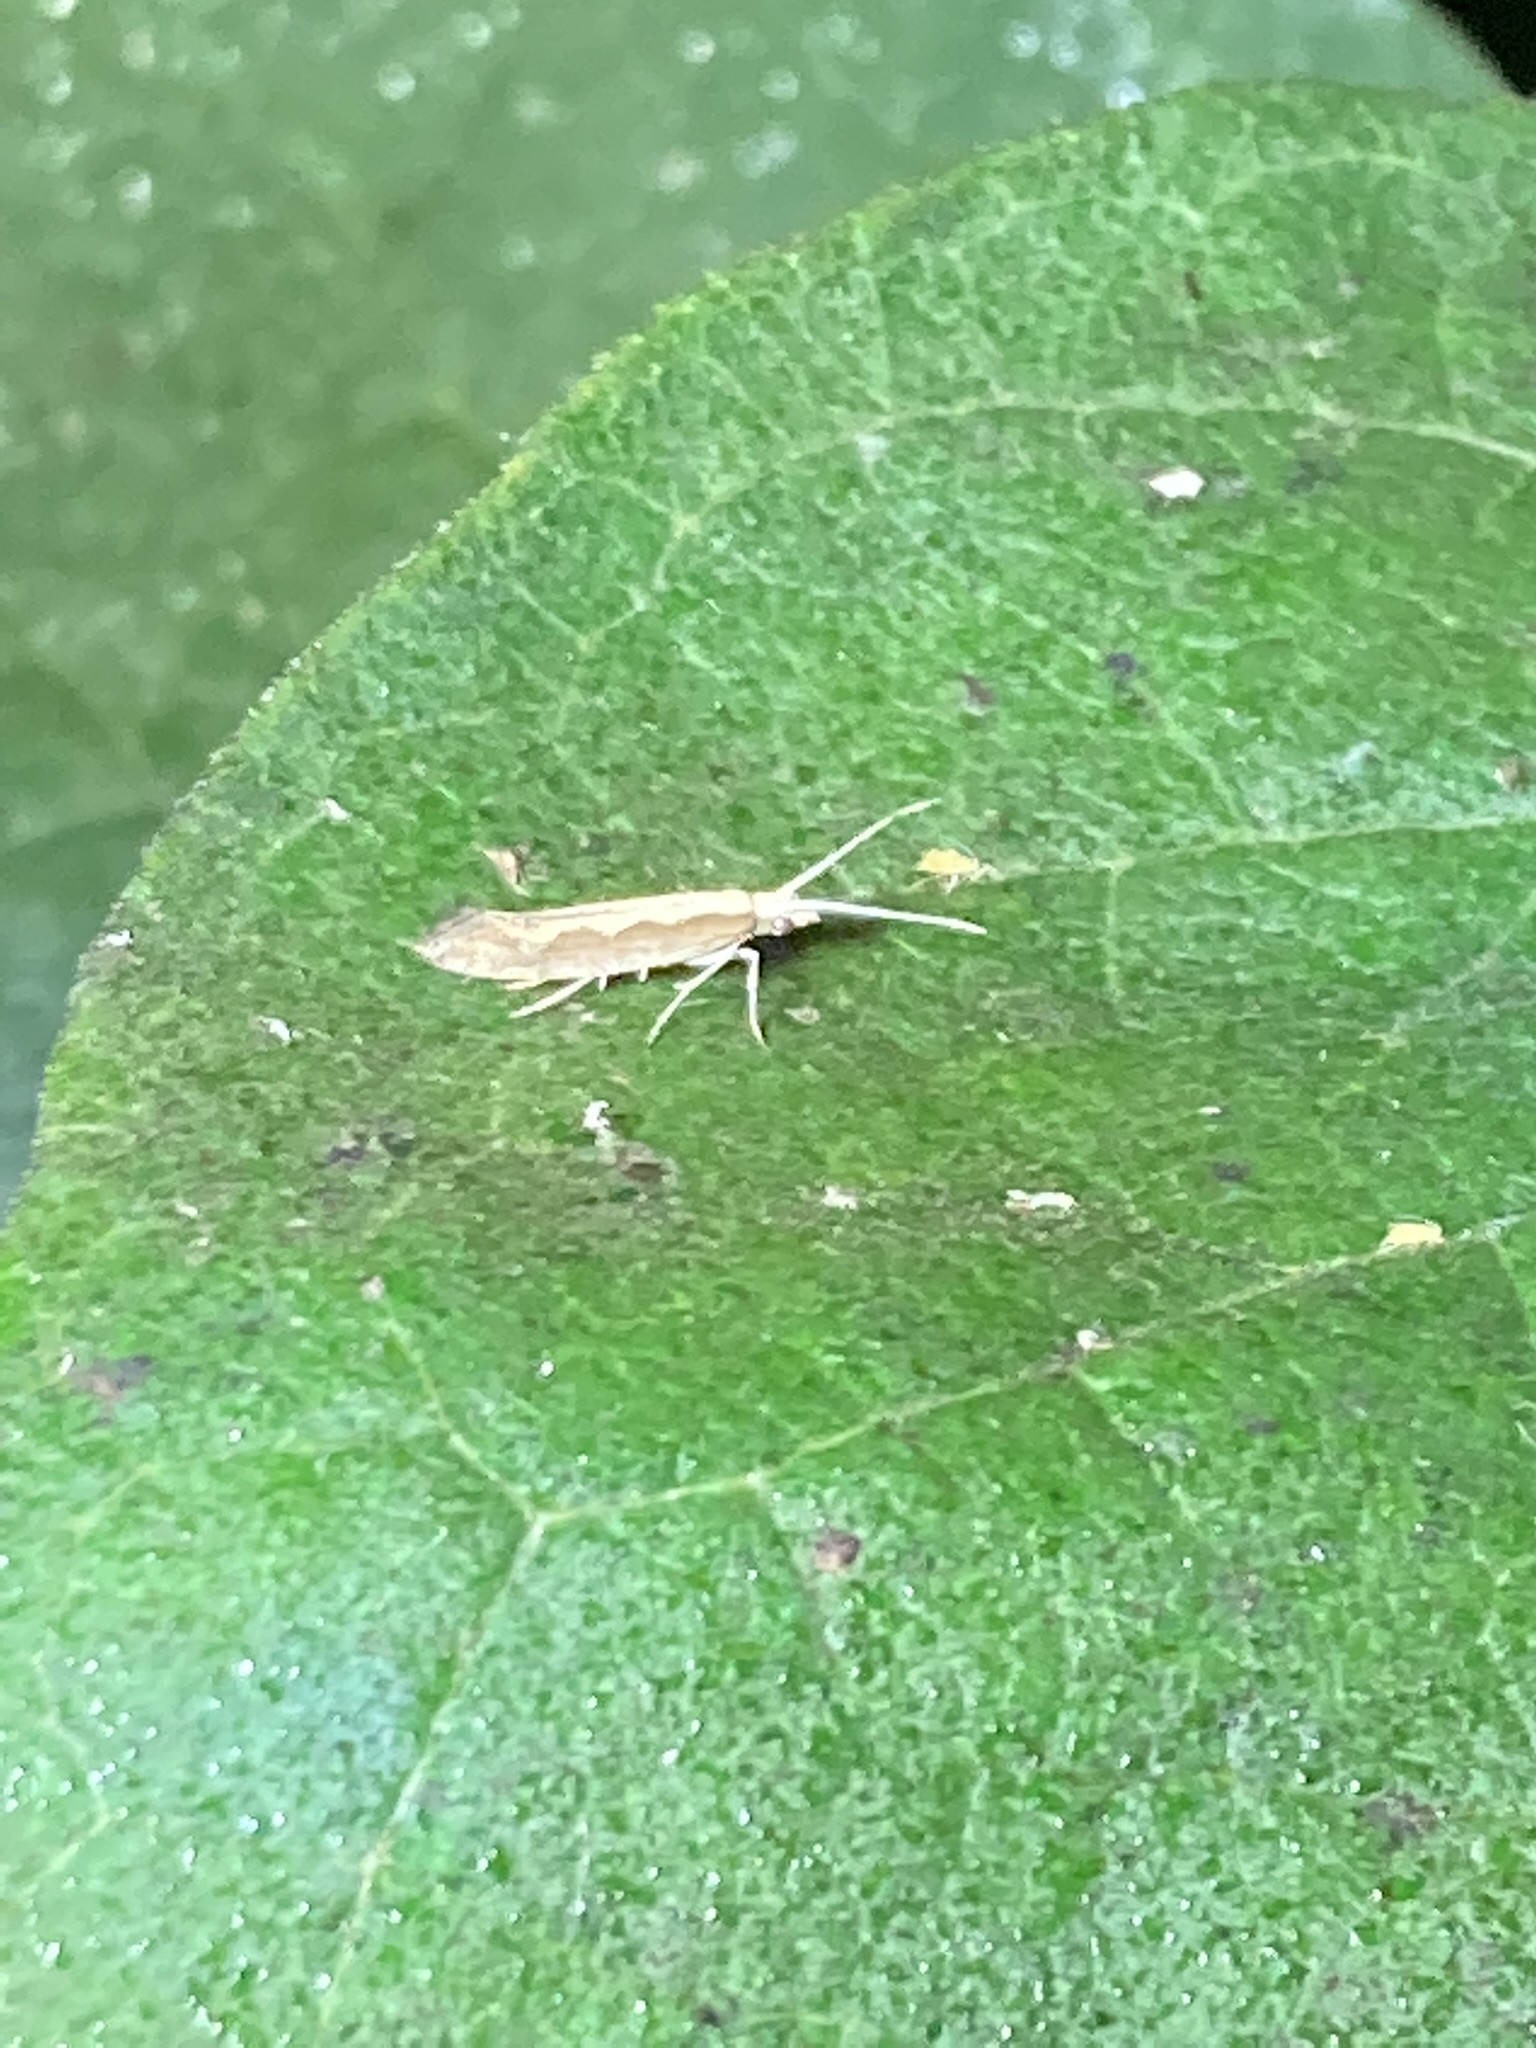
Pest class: diamondback_moth